Severn and Wye Railway

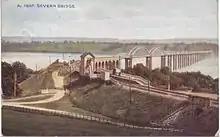
Severn Bridge and the railway station of the same name.

This arrangement made the obsolescent technology of the S&WR more obvious, and in 1851 a man called Blackwell was asked to prepare a scheme for the conversion and modernisation of the S&WR line. However Blackwell's scheme needed the approval of the Commissioners of Woods; the commissioners made their approval subject to conditions that the S&WR board considered unreasonable, and the proposals foundered.